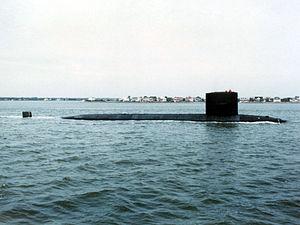
L’USS Grayling (SSN-646), est un sous-marin nucléaire d'attaque de la classe Sturgeon. Il est le cinquième bâtiment de l'United States Navy à porter le nom de « grayling », un poisson d'eau douce apparenté aux truites.